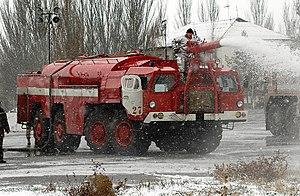
L'usine automobile de Minsk est une société administrée par l'état biélorusse, constructeur automobile de camions et d'autobus biélorusse, l'un des plus importants en Europe de l'Est. Elle ne fabrique plus d'automobiles : toute sa production se concentre sur les camions, les bus, les autocars, les minibus et les véhicules militaires.
Le MAZ-7310 est un camion militaire soviétique 8x8 construit par MAZ.